Question: Please indicate a possible affordance area of bicycle that can be used for sitting on
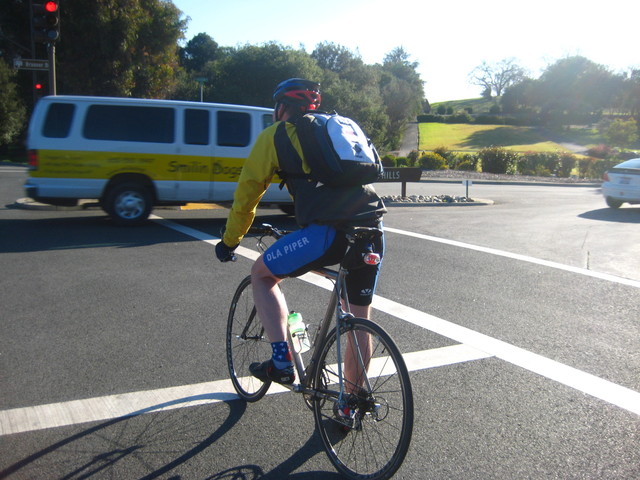
Answer: [332.5, 219.5, 387.5, 242.5]